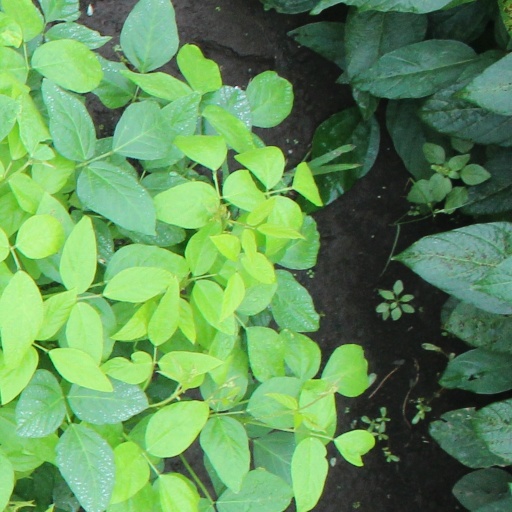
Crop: soybean